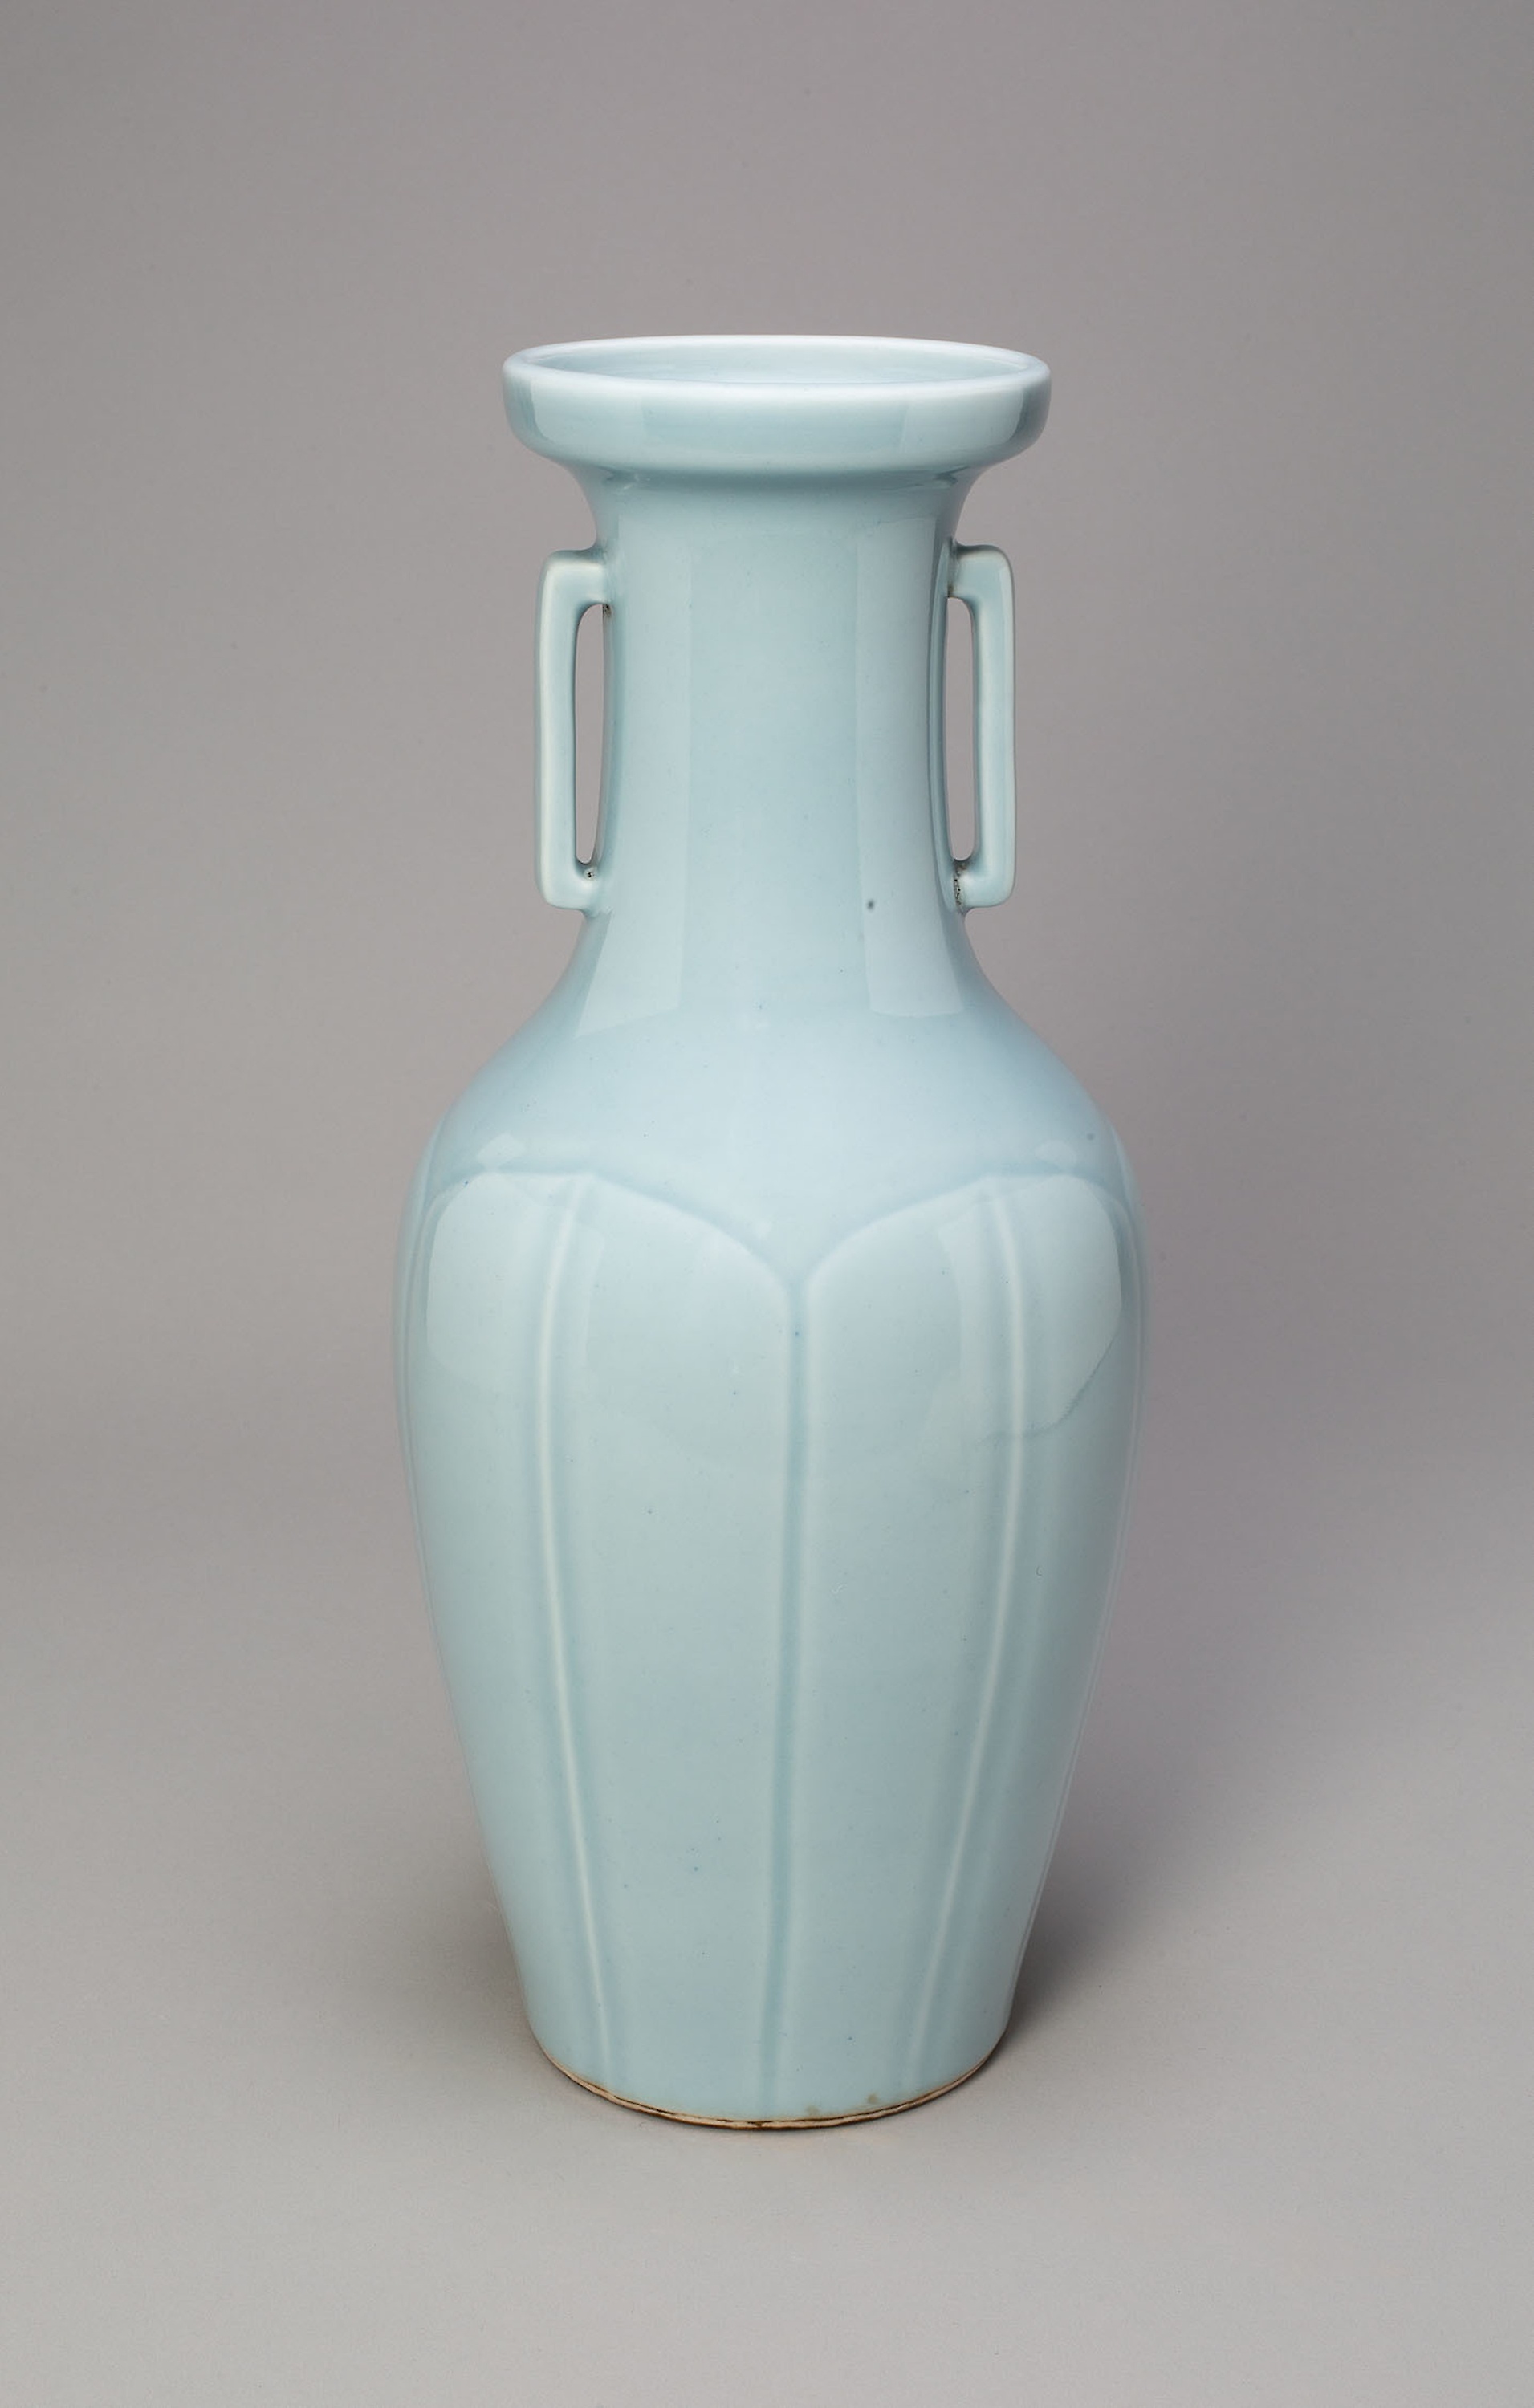
vase, ceramic, aqua, artifact, porcelain, pottery, earthenware, bottle, glass, serveware, tableware, interior design, still life